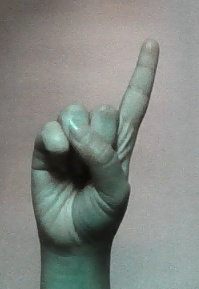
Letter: bb